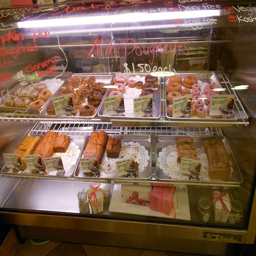
A bakery with a showcase of delicious desserts.
A bakery with bread, cake and doughnuts in the display window.
Pastries and doughnuts are displayed in a bakery case.
A display with various types of pastries, including doughnuts, bread and more
a display window with an assortment of different pastries